SpeedScript

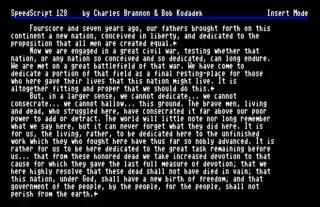
SpeedScript 128

A native version for the C128 called SpeedScript 128, written by Bob Kodadek, was finally released in October 1987 Compute!'s Gazette. This version eliminated the problems of the patch and took full advantage of the C128's 80-column screen, its expanded memory and the enhanced keyboard. A later update (SS128-Plus) appeared in September 1989 Compute!'s Gazette, adding full text justification, tab setting, and online help.